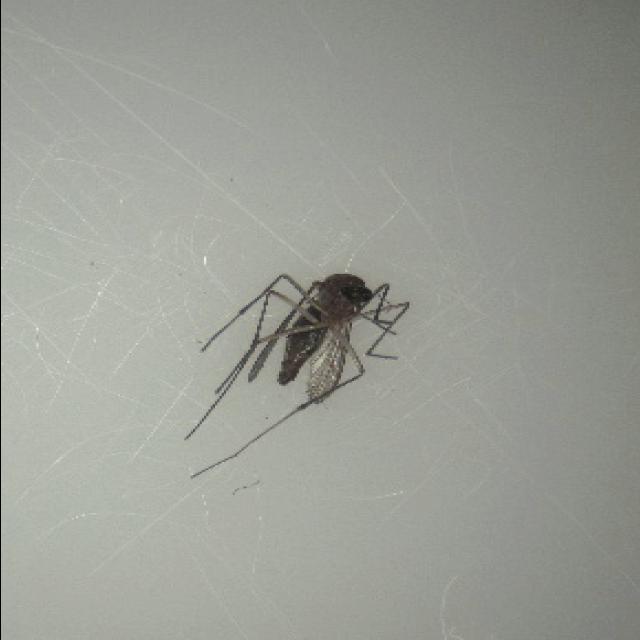
Species: culex_tritaeniorhynchus